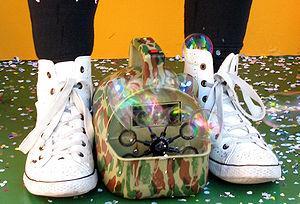
Une bulle de savon est un mince film d'eau retenu par une pellicule de molécules savonneuses, formant une sphère, dont la surface est chatoyante. Cette bulle, remplie d'air, reste stable quelques instants, durant lesquels elle est capable de flotter dans l'atmosphère, mais elle est sensible au contact avec des corps solides.